Head massage

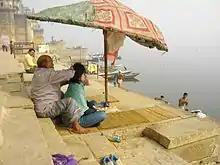
Woman in India receiving a head massage from a public seller of massages

Indian head massage is an alternative medicine massage. One form of this is Champissage (a trademark; possibly a portmanteau of chāmpi, the Hindi and Urdu term for the practice, and massage). In Champissage, the upper back, shoulders, neck, head and face are massaged.